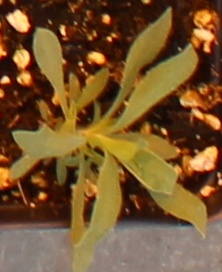
Label: Kochia